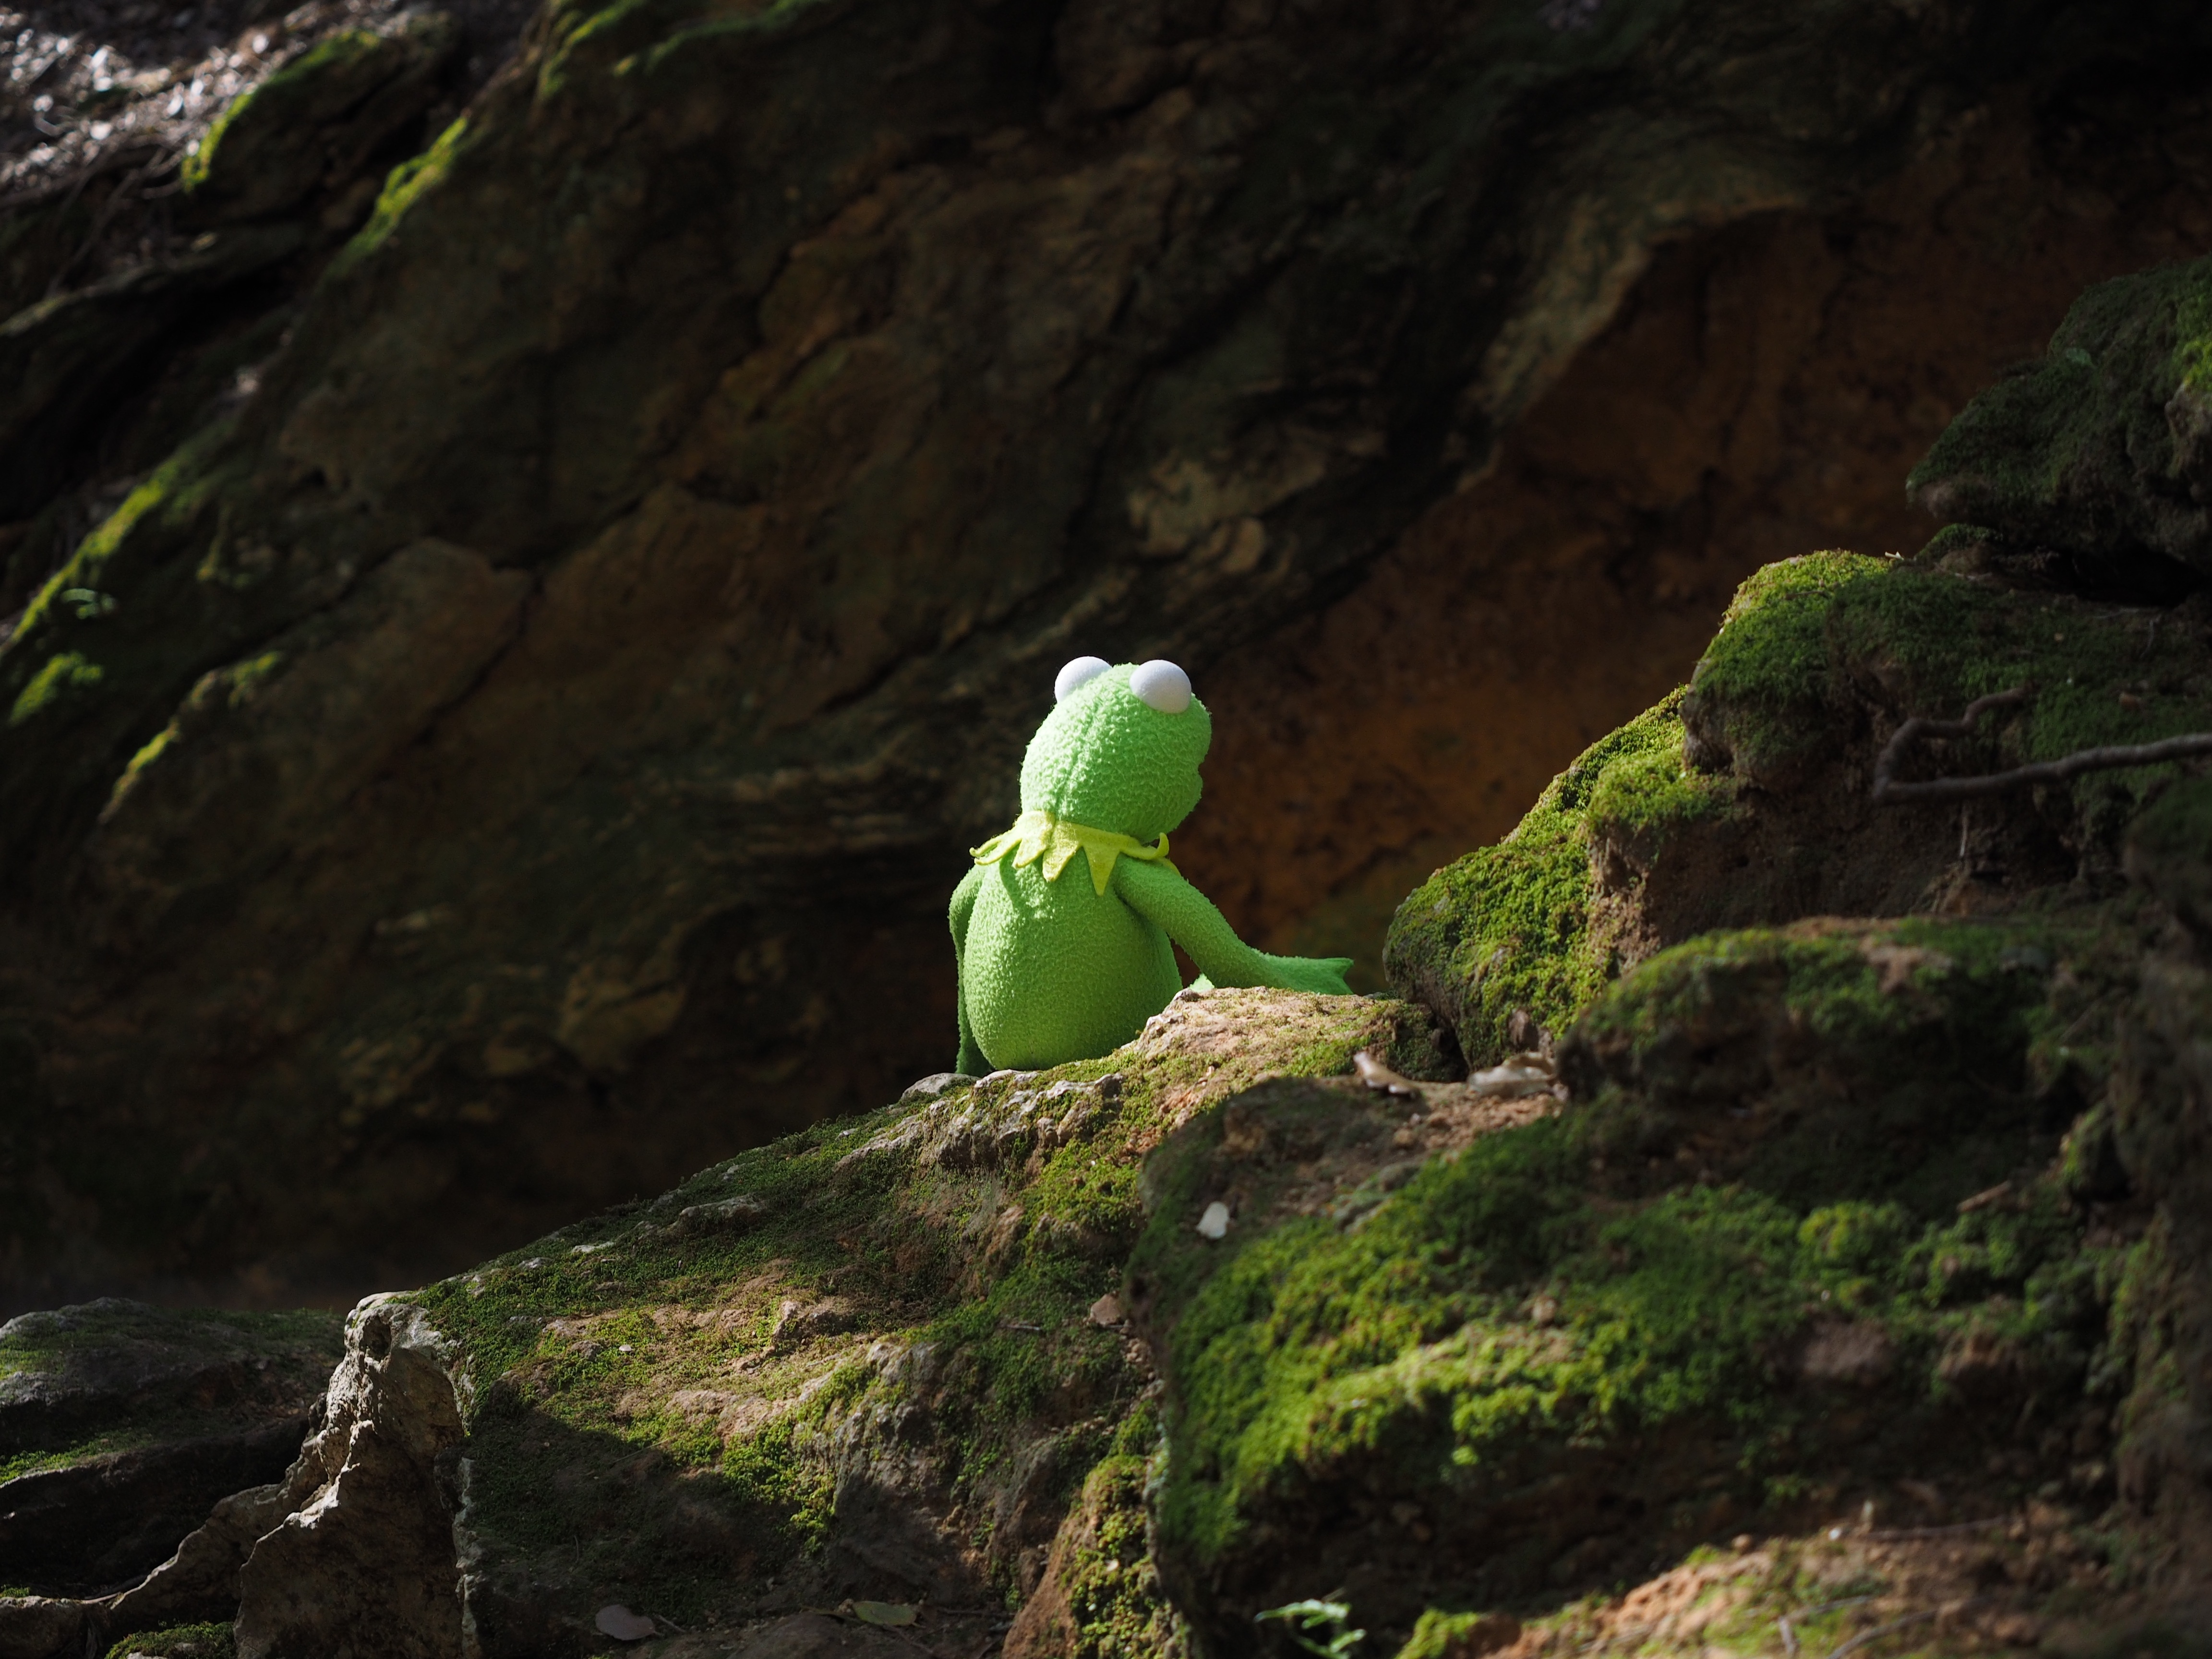
nature, rock, adventure, cave, green, jungle, rest, frog, terrain, break, kermit